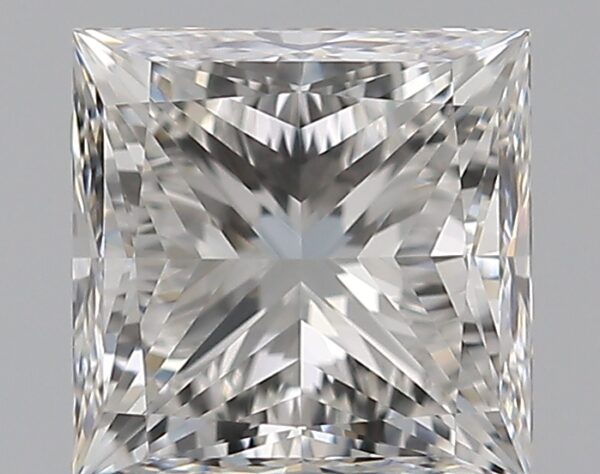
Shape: princess
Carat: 0.76
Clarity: VVS2
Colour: G
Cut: EX
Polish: EX
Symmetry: EX
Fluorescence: F
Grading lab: GIA
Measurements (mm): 4.86 x 4.86 x 3.53